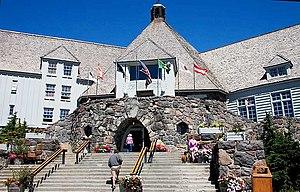
Timberline Lodge est un hôtel de montagne, situé sur le côté sud du Mont Hood, dans l'Oregon, à environ 96 km à l'est de Portland.
Le National Park Service rustique - parfois appelé familièrement Parkitecture - est un style d'architecture qui a développé au début et au milieu du XXᵉ siècle, dans le National Park Service États-Unis, témoignant de ses efforts pour créer des bâtiments en harmonie avec l'environnement naturel. Depuis sa fondation en 1916, le NPS a cherché à concevoir et à construire des installations pour les visiteurs, qui n’interfèrent pas visuellement avec l'environnement naturel ou historique. Les premiers résultats ont été caractérisés par un recours intensif au travail manuel, et par un rejet de la régularité et de la symétrie du monde industriel, reflétant des liens avec le mouvement Arts & Crafts et l'architecture américaine pittoresque. Les architectes, paysagistes et les ingénieurs ont associé le bois et la pierre indigènes à des styles convaincants, pour créer des structures visuellement, qui semblaient s'intégrer naturellement dans des paysages majestueux.